Traianos Liantzakis

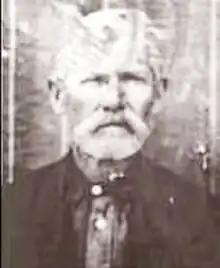
Traianos Liantzakis during the Macedonian Struggle

Traianos (Traikos) Liantzakis or Lantzakis was a Greek chieftain of the Greek Struggle for Macedonia.